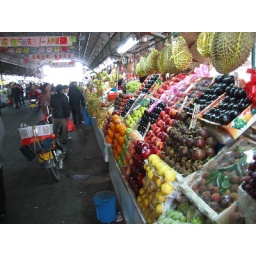
nanning :: in and around hangzhou lu fruit market